Secondary spill containment

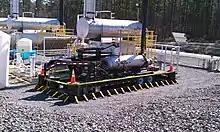
Portable spill containment around fracking equipment

Portable containment berms are essentially a basin that can catch many different types of hazardous liquids and chemicals. They are a form of secondary spill containment useful for containing mobile equipment such as oil drums, trucks, tankers and trailers. Unlike geotextile berms, portable berms usually do not solidify oil.